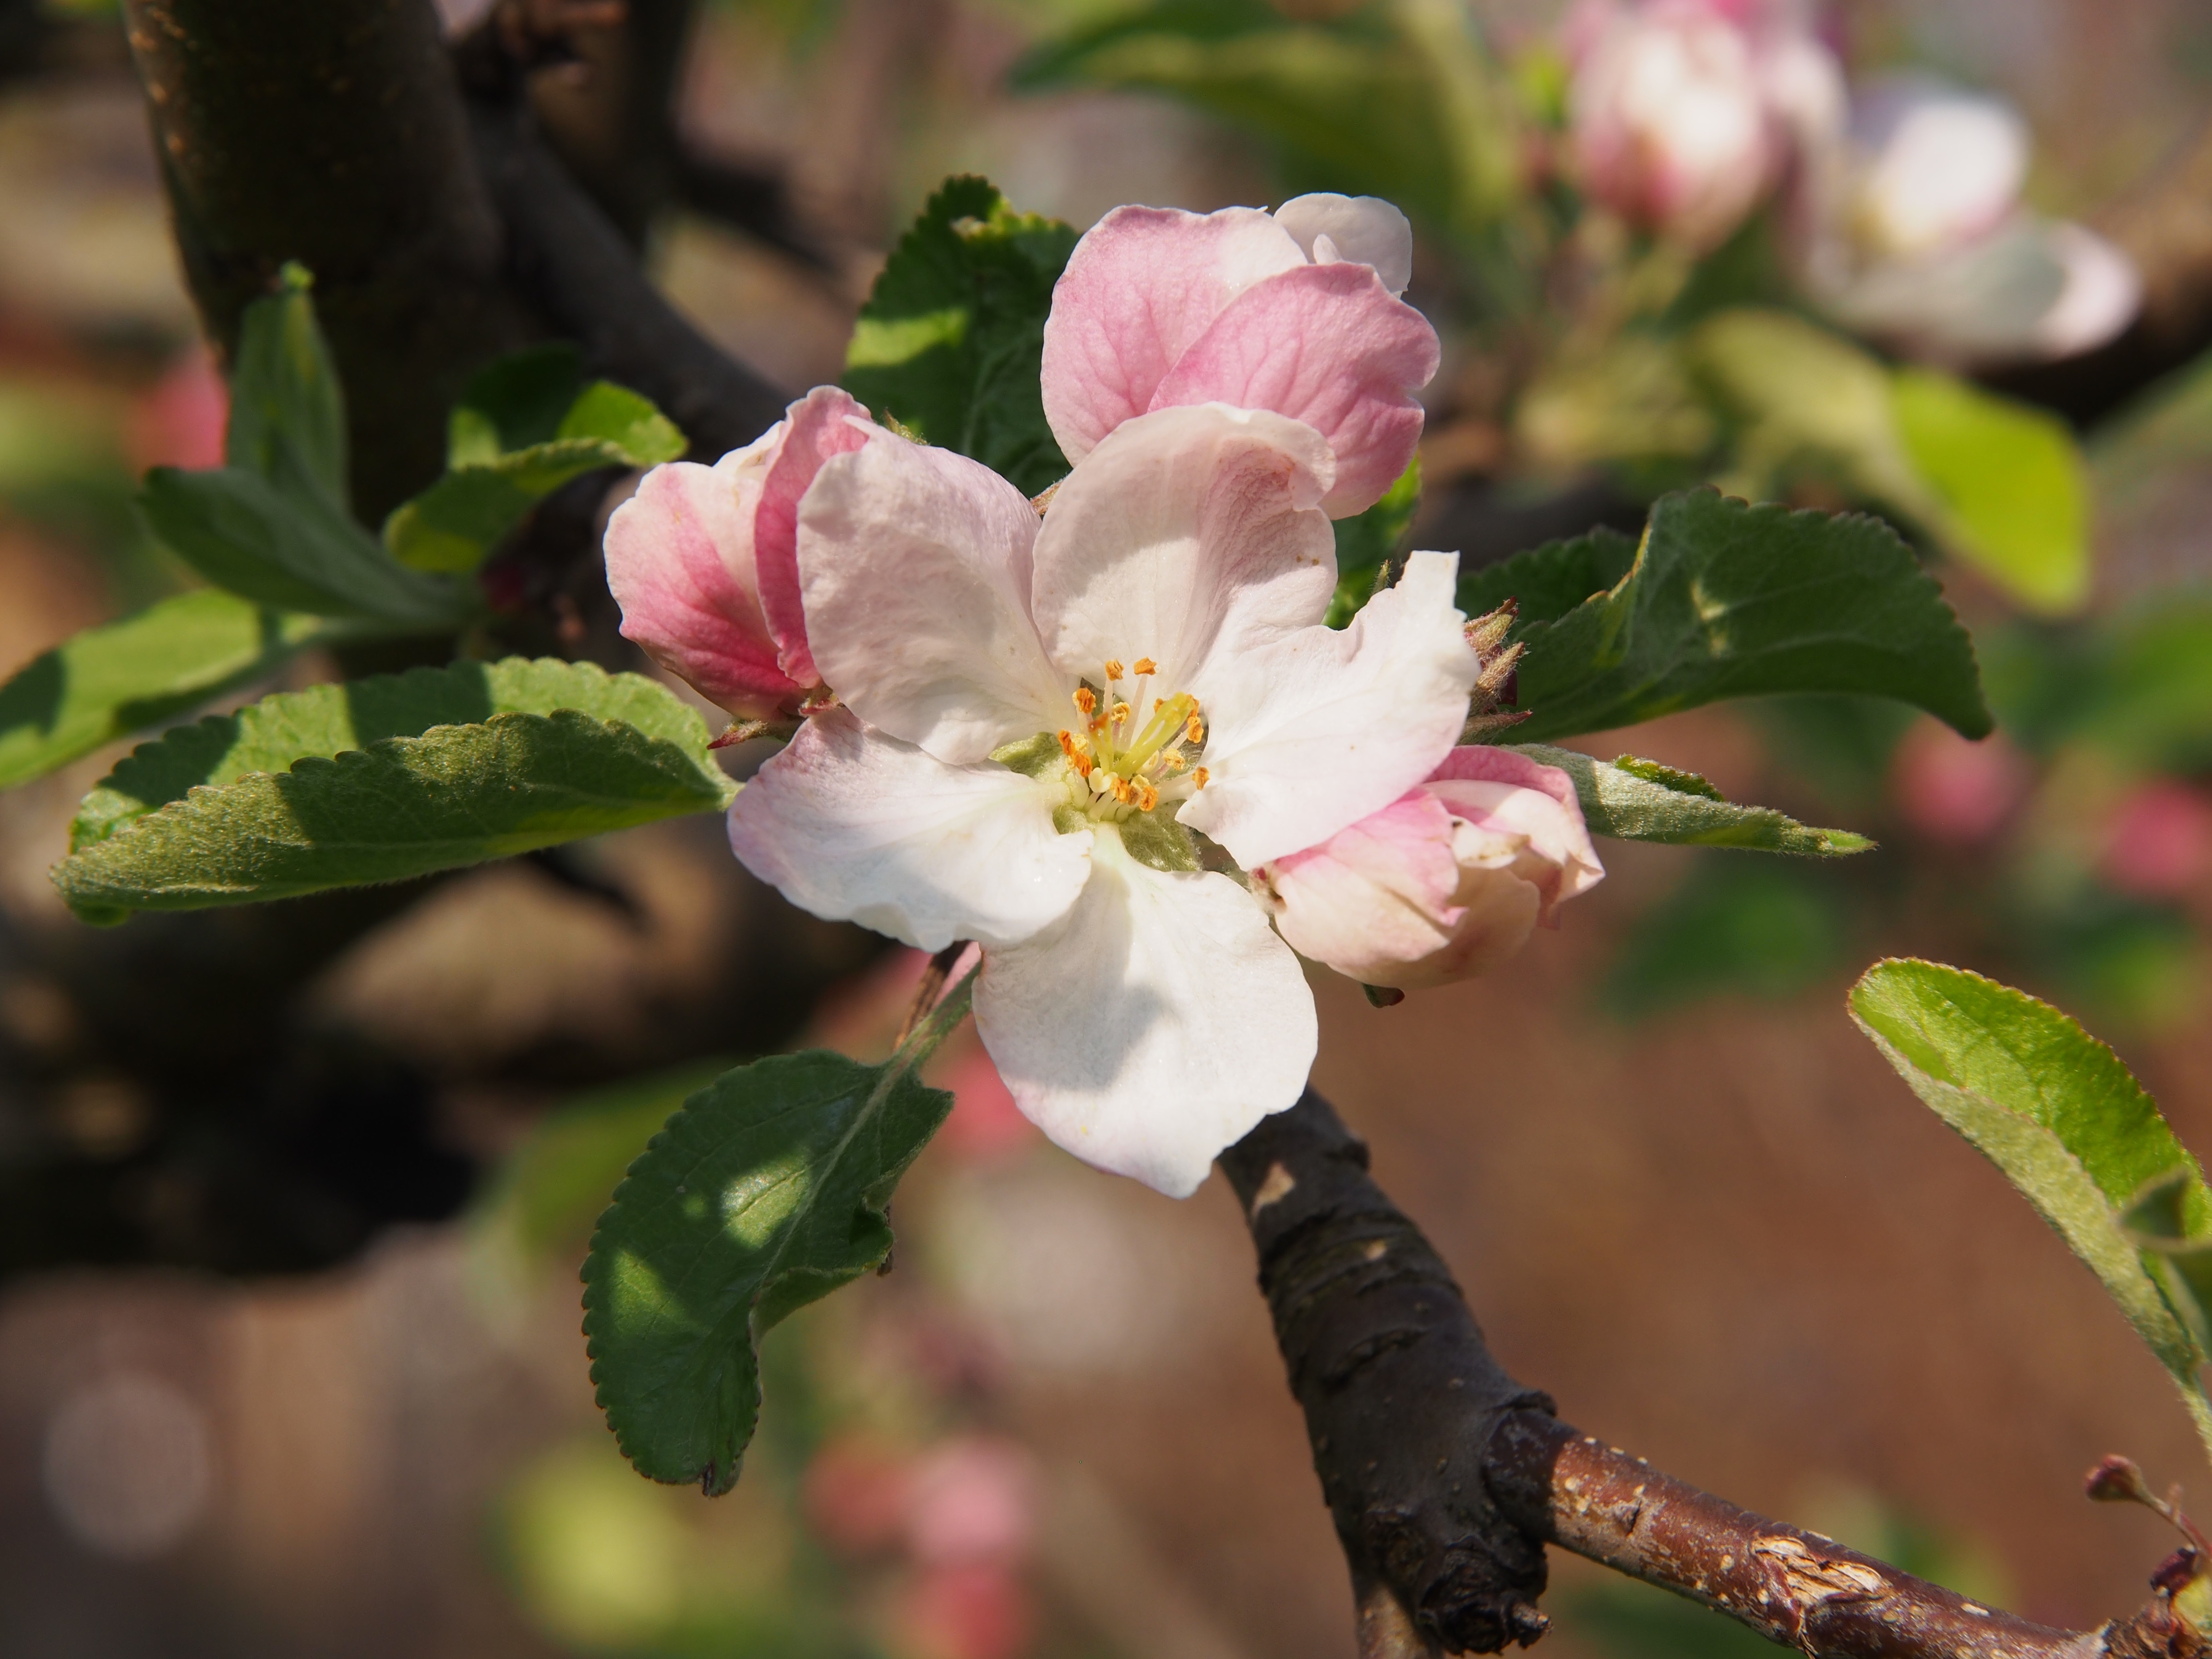
branch, blossom, plant, fruit, flower, bloom, food, spring, produce, botany, flora, shrub, fruit tree, macro photography, apple blossom, flowering plant, rose family, land plant